Vecihi K-VI

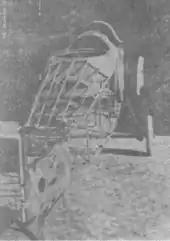
The Vecihi K-VI during its production, 1924

During the 1919–1923 Turkish War of Independence, the Turkish Air Force lacked aircraft. Vecihi Hürkuş, an aviator participating in the war, wanted the country to have its own aircraft. In a 1925 interview with "Resimli Ay", Hürkuş said that he was hesitant about building a plane at first, but that he was convinced by his friends. He worked to make a design that was simple and had similar specifications to airplanes already in use. On 14 June 1923, Hürkuş finished the technical drawings of the plane, which was to be used for training and reconnaissance purposes. He showed the project to lieutenant general Muzaffer Ergüder, an inspector in the air force, three days later on 17 June. After inspecting the drawings, Ergüder congratulated Hürkuş and suggested that the plane should be called "Vecihi". The air force set out three conditions that had to be met: the plane was easy to assemble, had a top speed of over , and allowed the pilot to have a wide field of view.